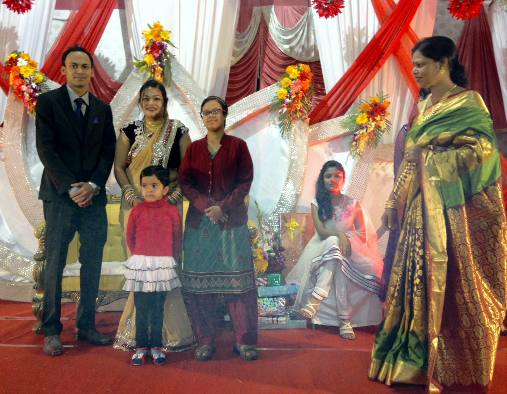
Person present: Yes